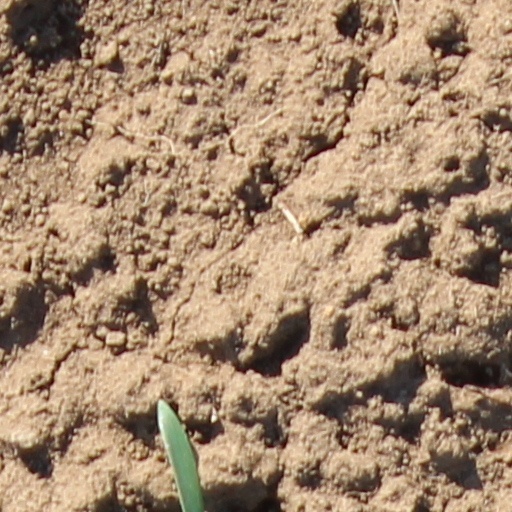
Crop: wheat